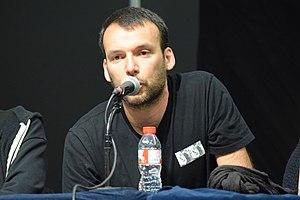
Rayco Pulido Rodríguez, dit Rayco est un auteur de bande dessinée espagnol.